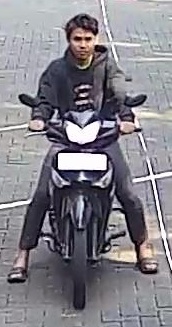
person-with-helmet: 0
person-without-helmet: 1